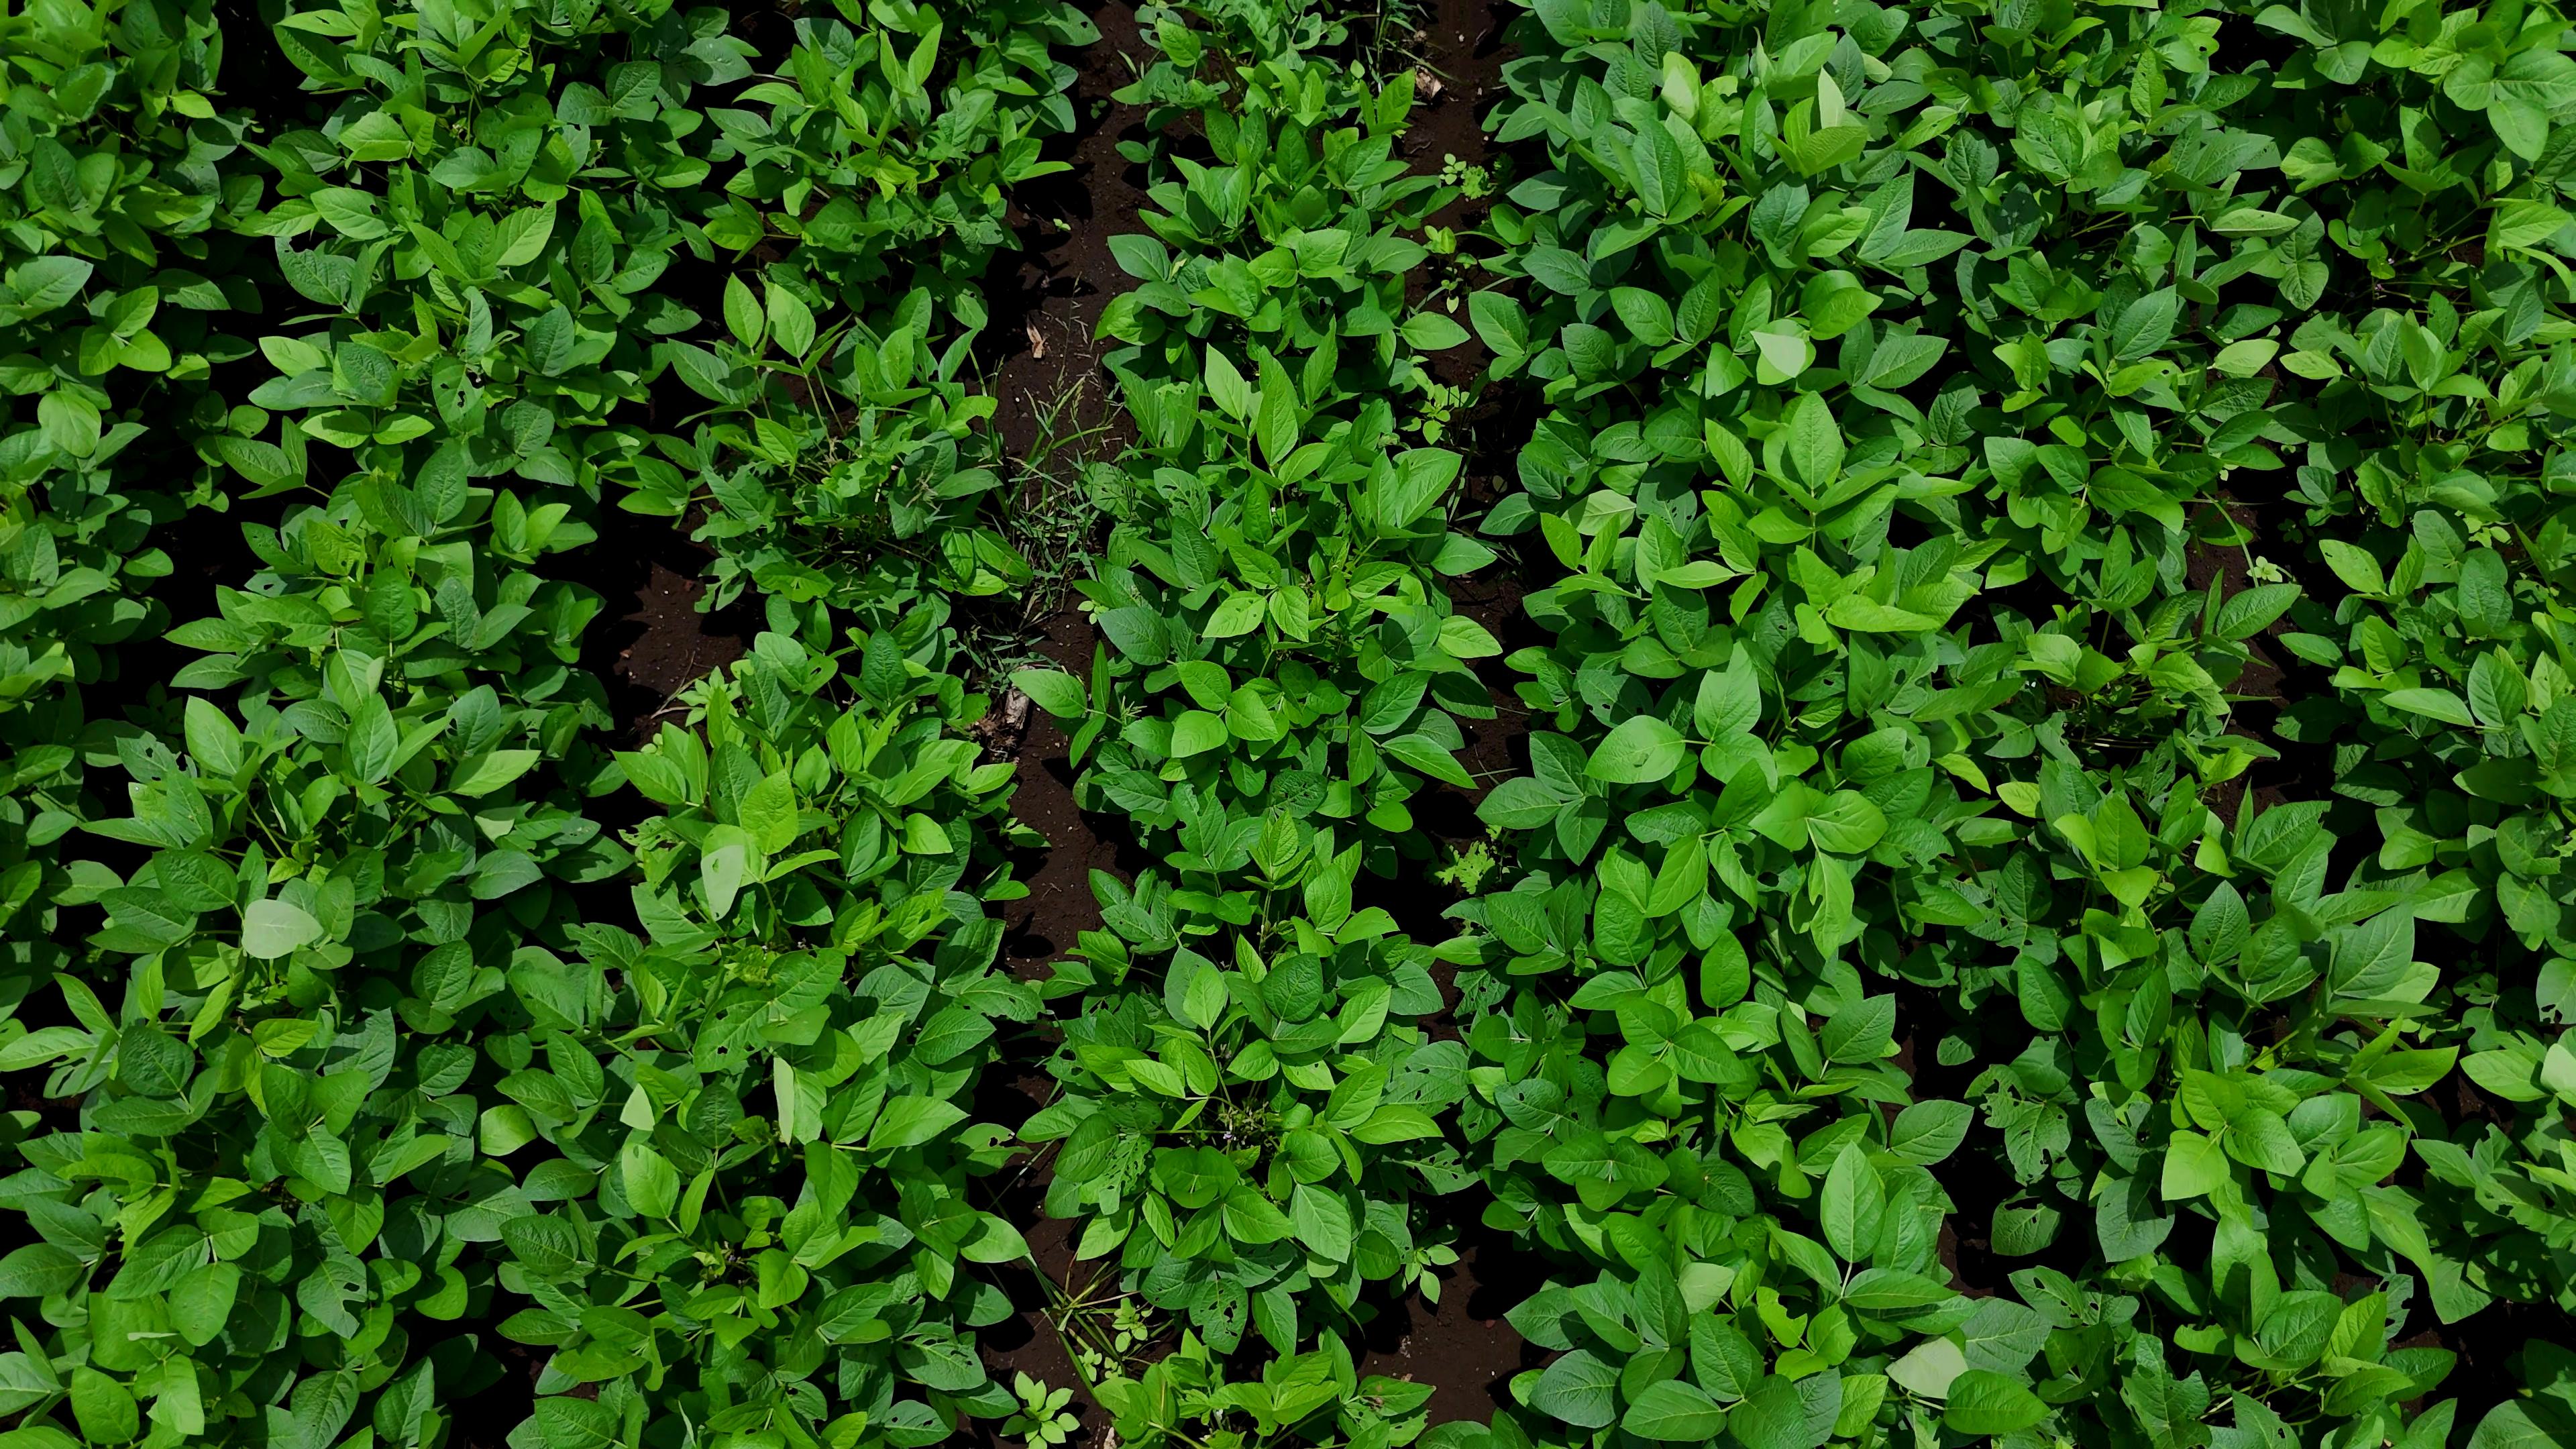
Label: Healthy